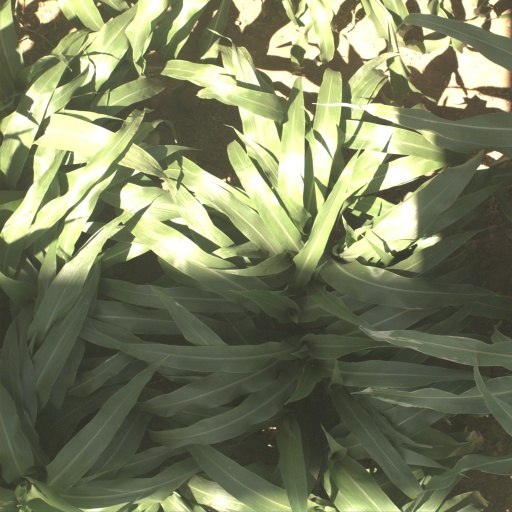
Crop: sorghum